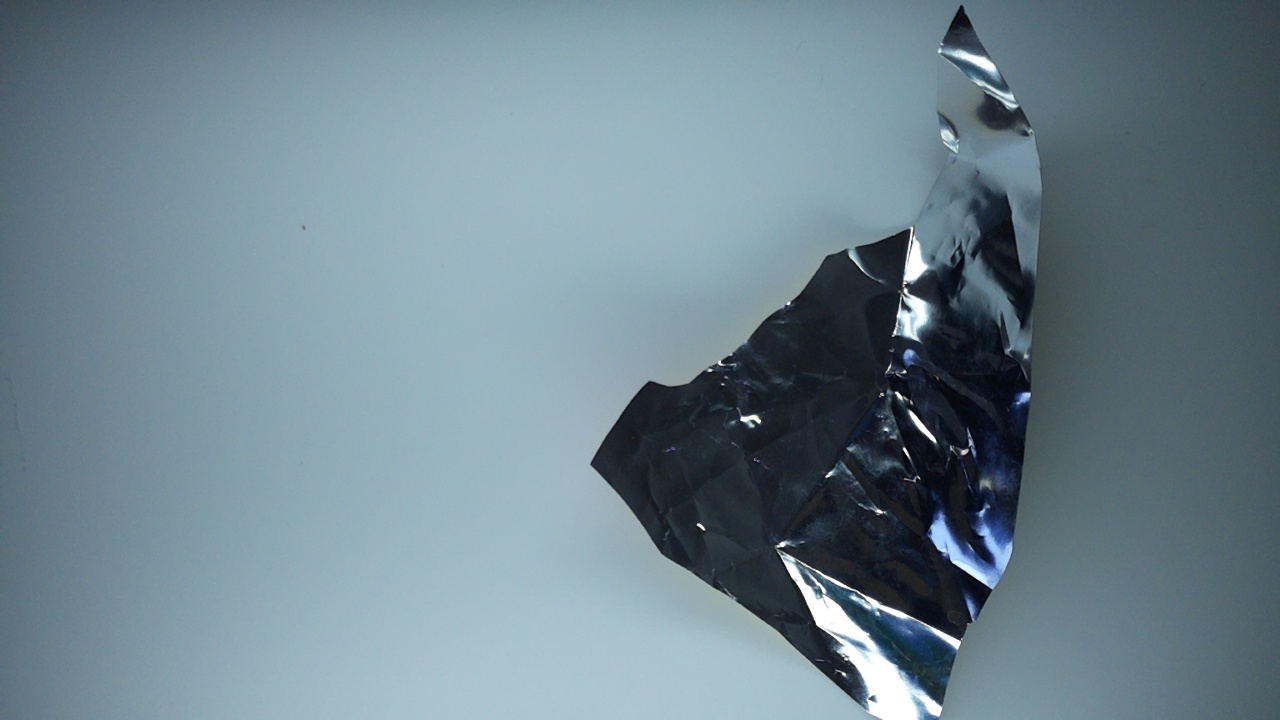
Label: trash